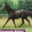
Label: horse